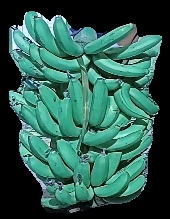
Variety: pachbale
Grade: grade3